ITV News Central

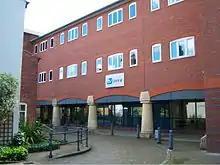
ITV Central is located in Gas Street, Birmingham

"Central News" bulletins during "GMTV" were now pan-regional across the West Midlands and East Midlands only. Meanwhile, in what had now become the "ITV Thames Valley" region, bulletins during "GMTV" were pan-regional across the entire combined "ITV Meridian" and "ITV Thames Valley" regions (i.e., the entire South and South East of England), and branded as "GMTV News". While weekend "Meridian News" bulletins were pan-regional in the South and South East sub-regions, "Thames Valley Today/Tonight" continued to produce its own weekend bulletins.